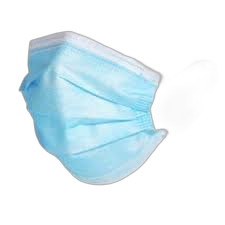
Waste category: trash